Battle of Dakar

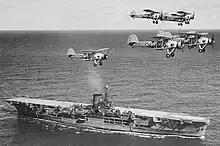
with a flight of Fairey Swordfish

On 23 September, the Fleet Air Arm dropped propaganda leaflets on the city of Dakar. Then, two Free French Caudron C.272 aircraft and a Fairey Swordfish carrying three Free French officers flew off "Ark Royal" and landed at the airport, but their crews were immediately taken prisoner. On one of the prisoners was found a list of Free French sympathisers in Dakar, whom the Vichy authorities promptly rounded up. A boat with representatives of de Gaulle entered the port but was fired upon. British aircraft were also fired upon by the anti-aircraft guns of the "Richelieu" and a Curtiss Hawk 75 fighter. At 10:00, Vichy ships trying to leave the port were given warning shots from "Australia". As these ships returned to port, Vichy-controlled coastal batteries opened fire on "Australia". Their guns, which had a range of , were 240mm/50 Modèle 1902 guns that had come from the , a French semi-dreadnought battleship that had been scrapped in the 1920s. An engagement between the Allied fleet and the batteries continued for several hours. In the afternoon "Australia" intercepted and fired on the Vichy destroyer , setting her on fire and causing her to be beached.